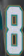
Number: 8